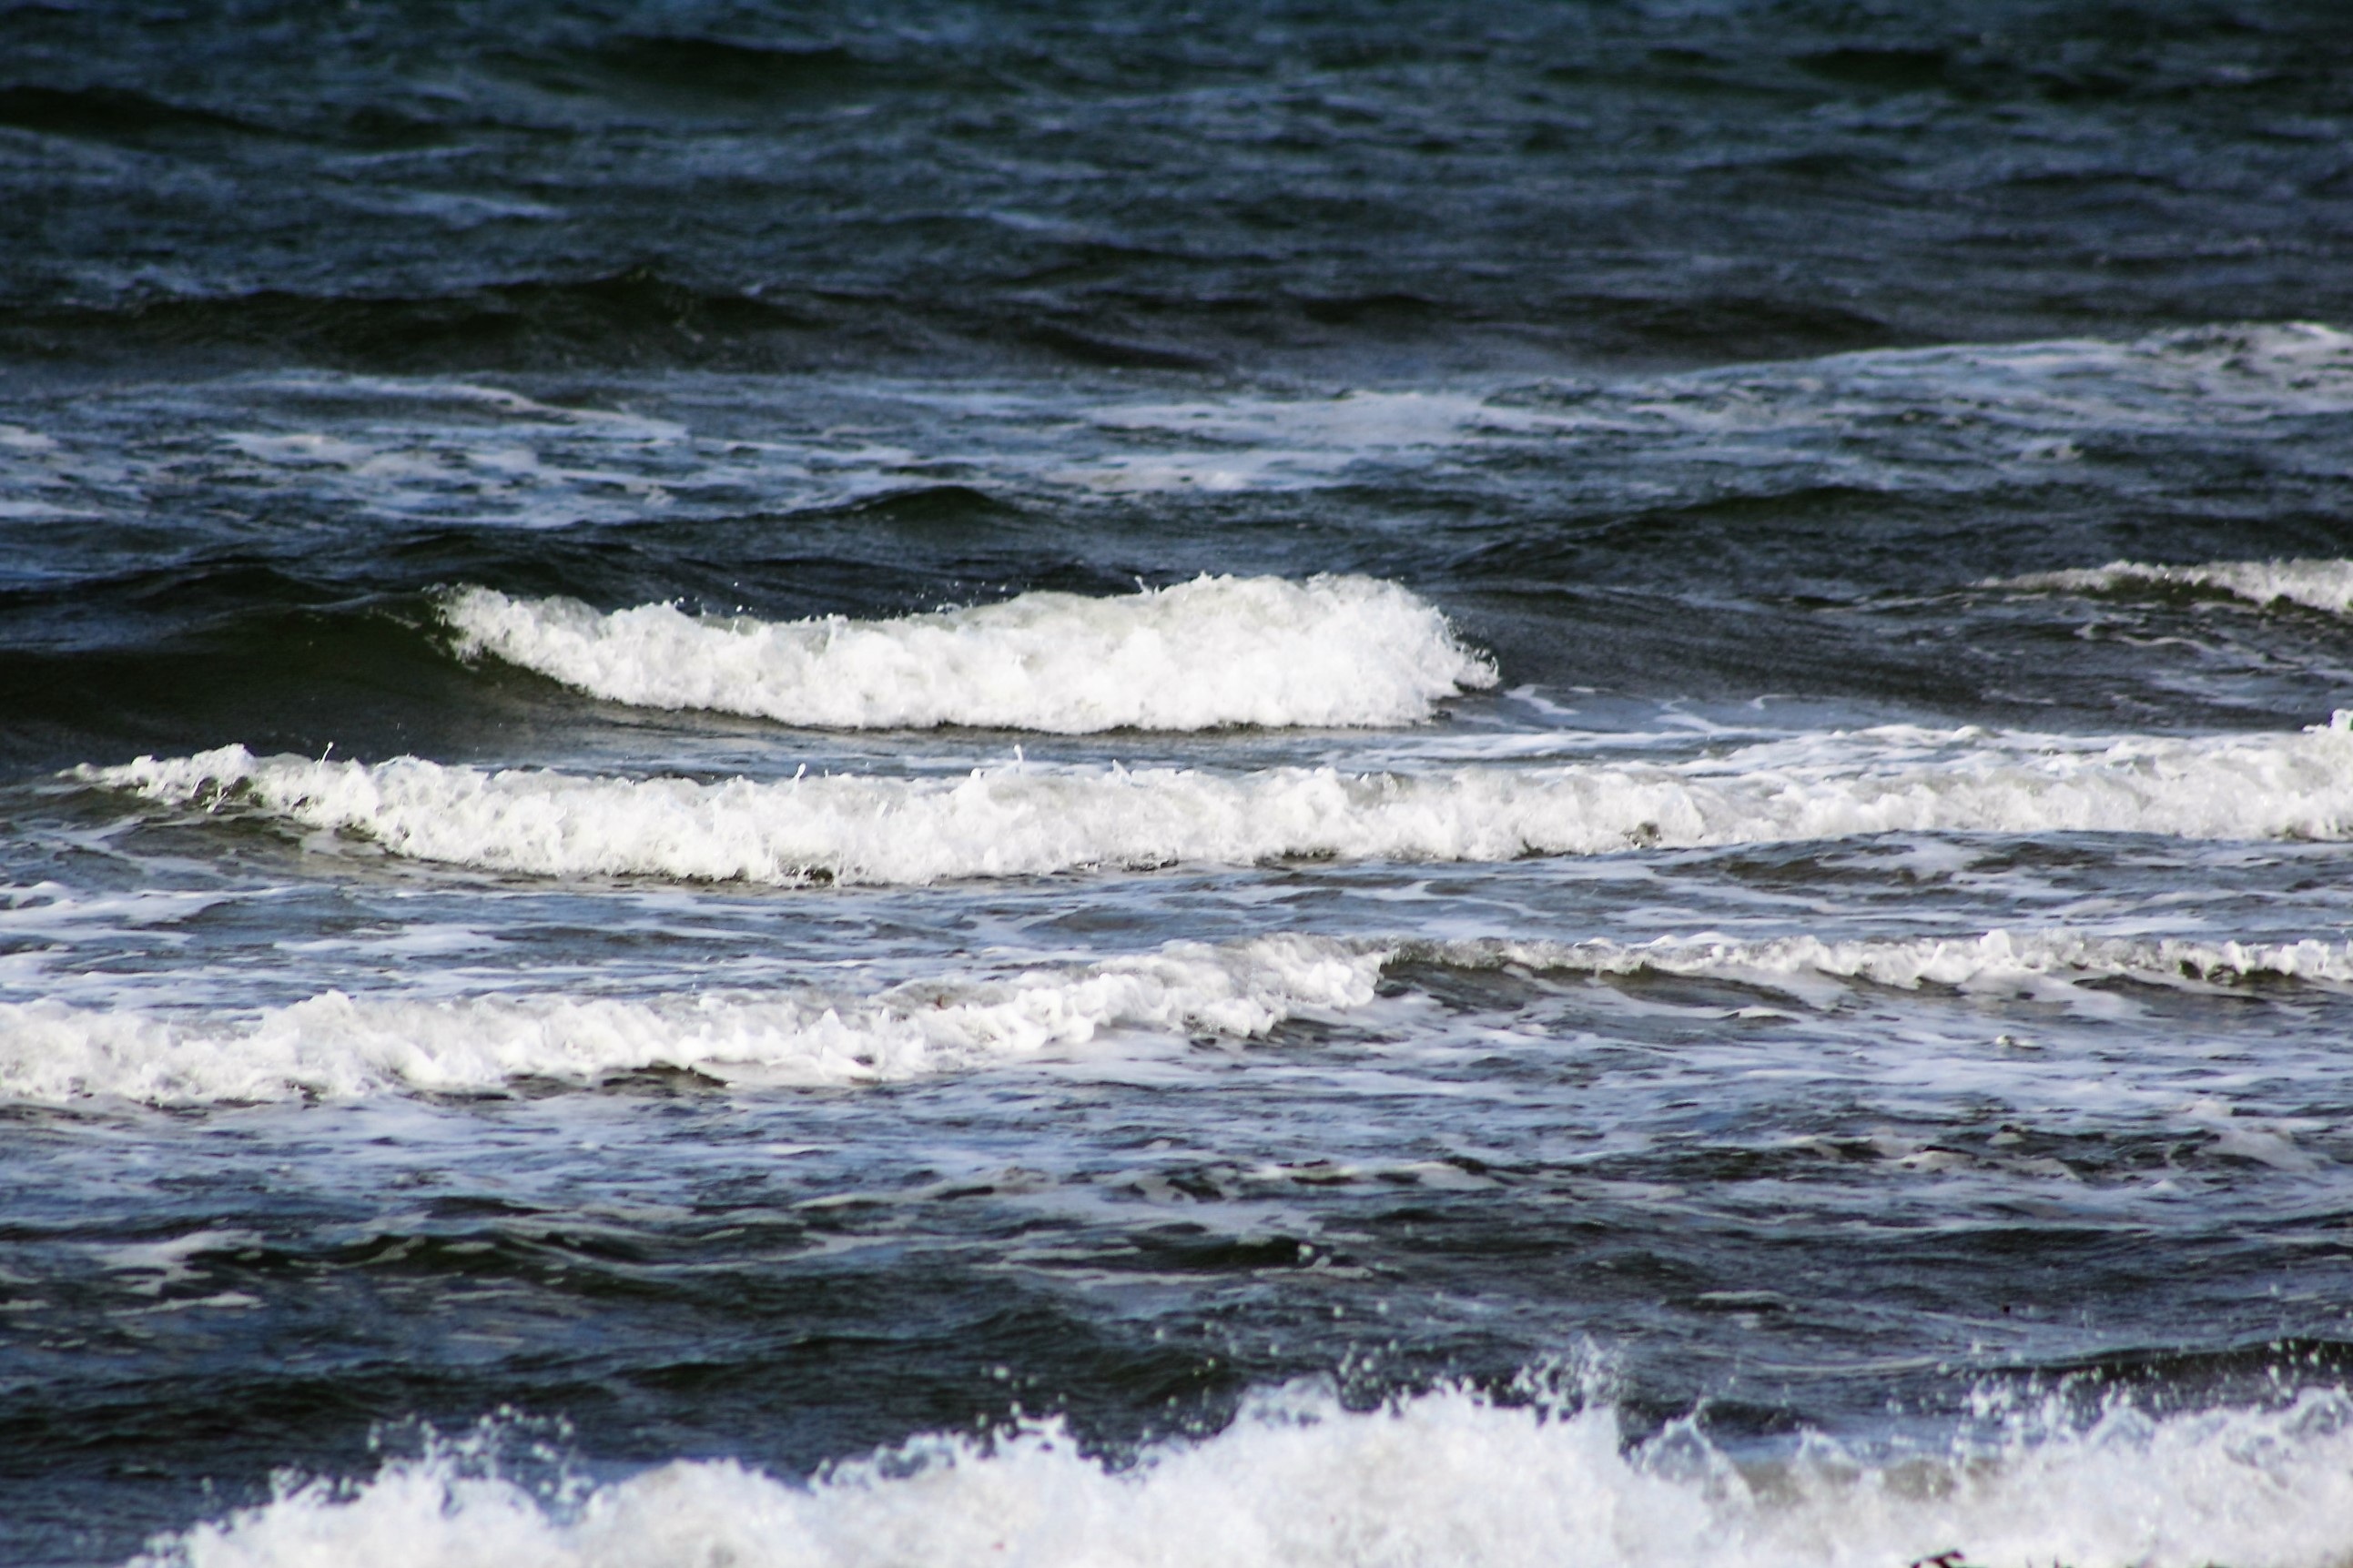
beach, sea, coast, water, rock, ocean, horizon, shore, wave, wind, foam, rapid, body of water, background, head, wave motion, wind wave